Kurdish–Turkish conflict

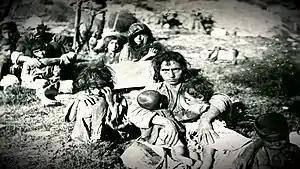

Kurdish nationalist uprisings have periodically occurred in Turkey, beginning with the Turkish War of Independence and the consequent transition from the Ottoman Empire to the modern Turkish state and continuing to the present day with the current PKK–Turkey conflict.